Islamabad International Airport

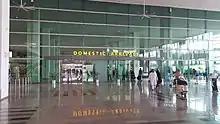
Domestic Arrivals

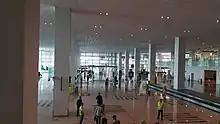
Interior of domestic arrivals

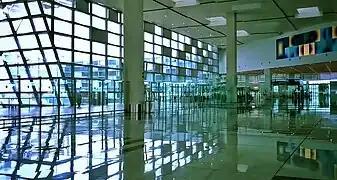
International departure area

Islamabad International Airport has a modular terminal building which is capable of handling 9 million passengers and 80,000 metric tons cargo per annum. The numbers are expected to reach 25 million passengers by 2024. Being a new airport, a significant portion of the land has been earmarked for commercial purposes such as duty-free shops, a hotel and convention centre, air malls, a business centre, food courts, and leisure and cinema facilities.